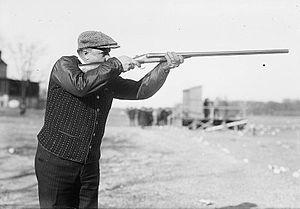
Charles W. Billings, né le 26 novembre 1886 à Eatontown et mort le 13 décembre 1928 à Deal, est un tireur sportif américain.